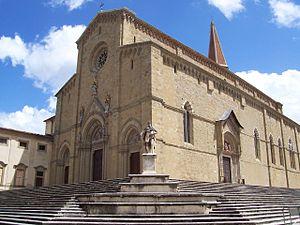
Arezzo est une ville italienne d'environ 100 000 habitants, chef-lieu de la province d'Arezzo, dans la région Toscane.